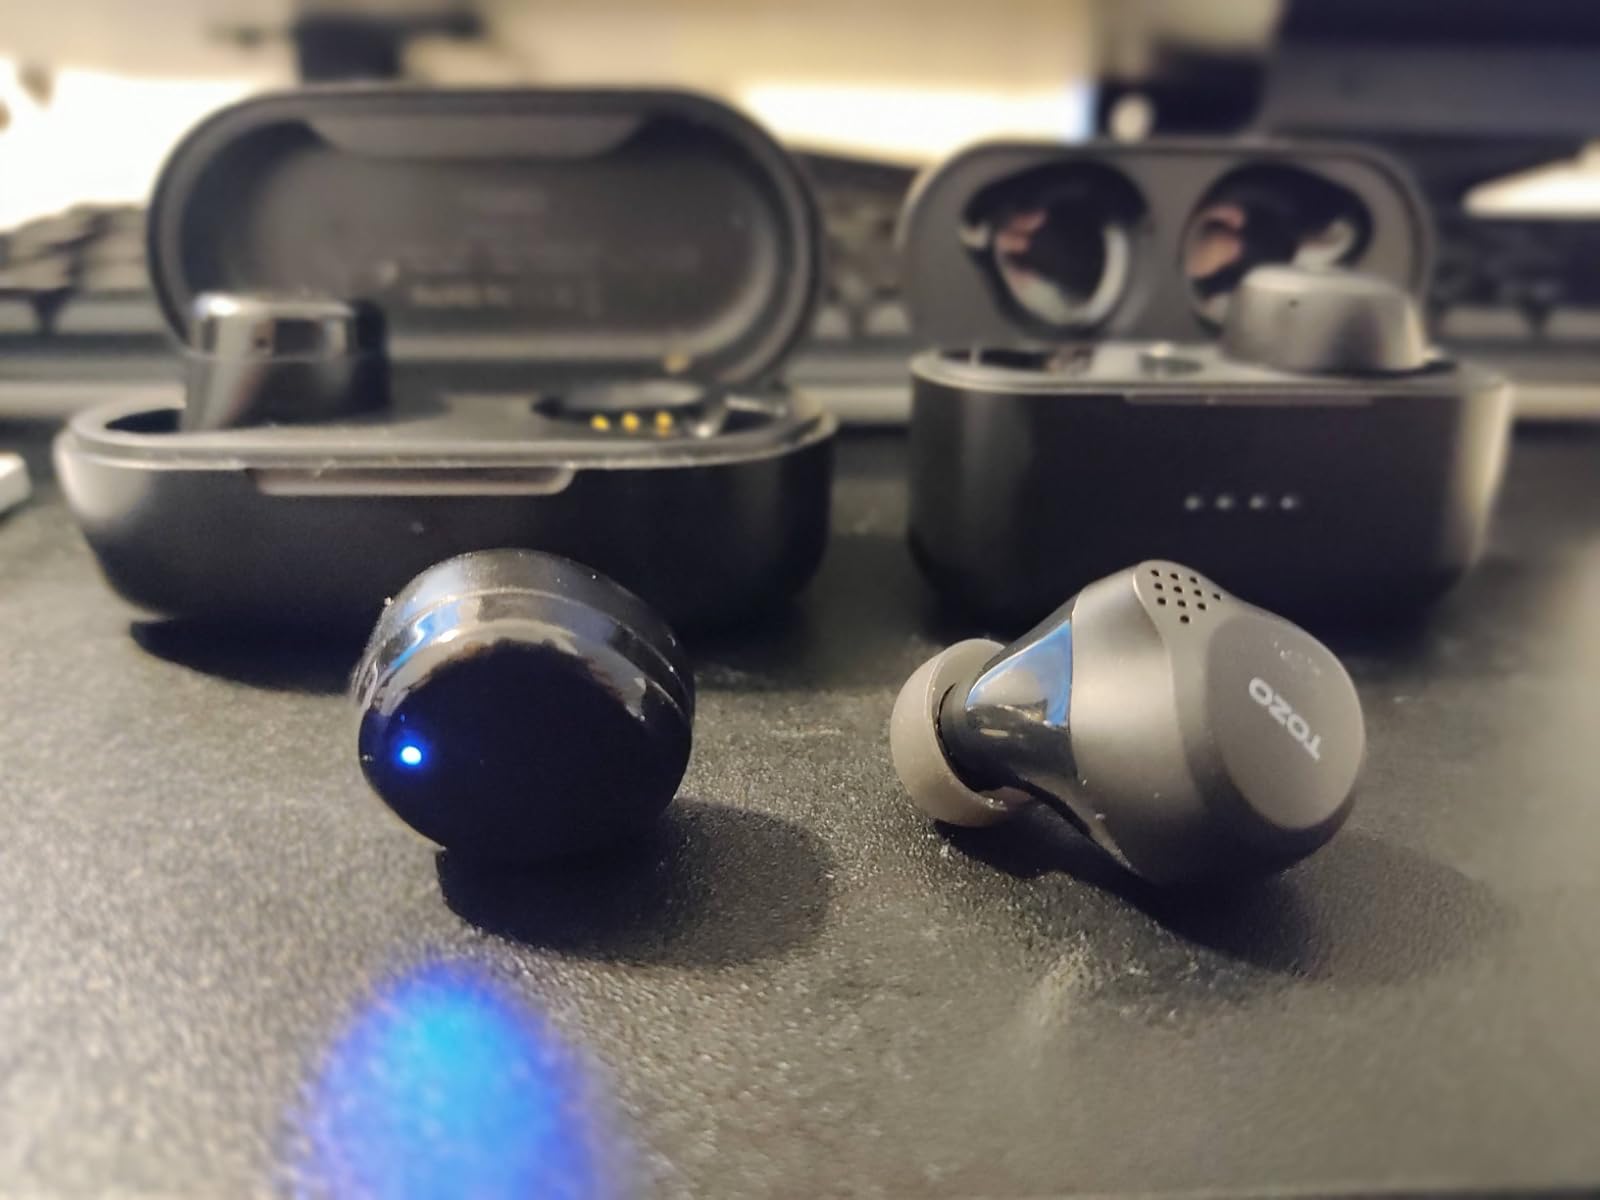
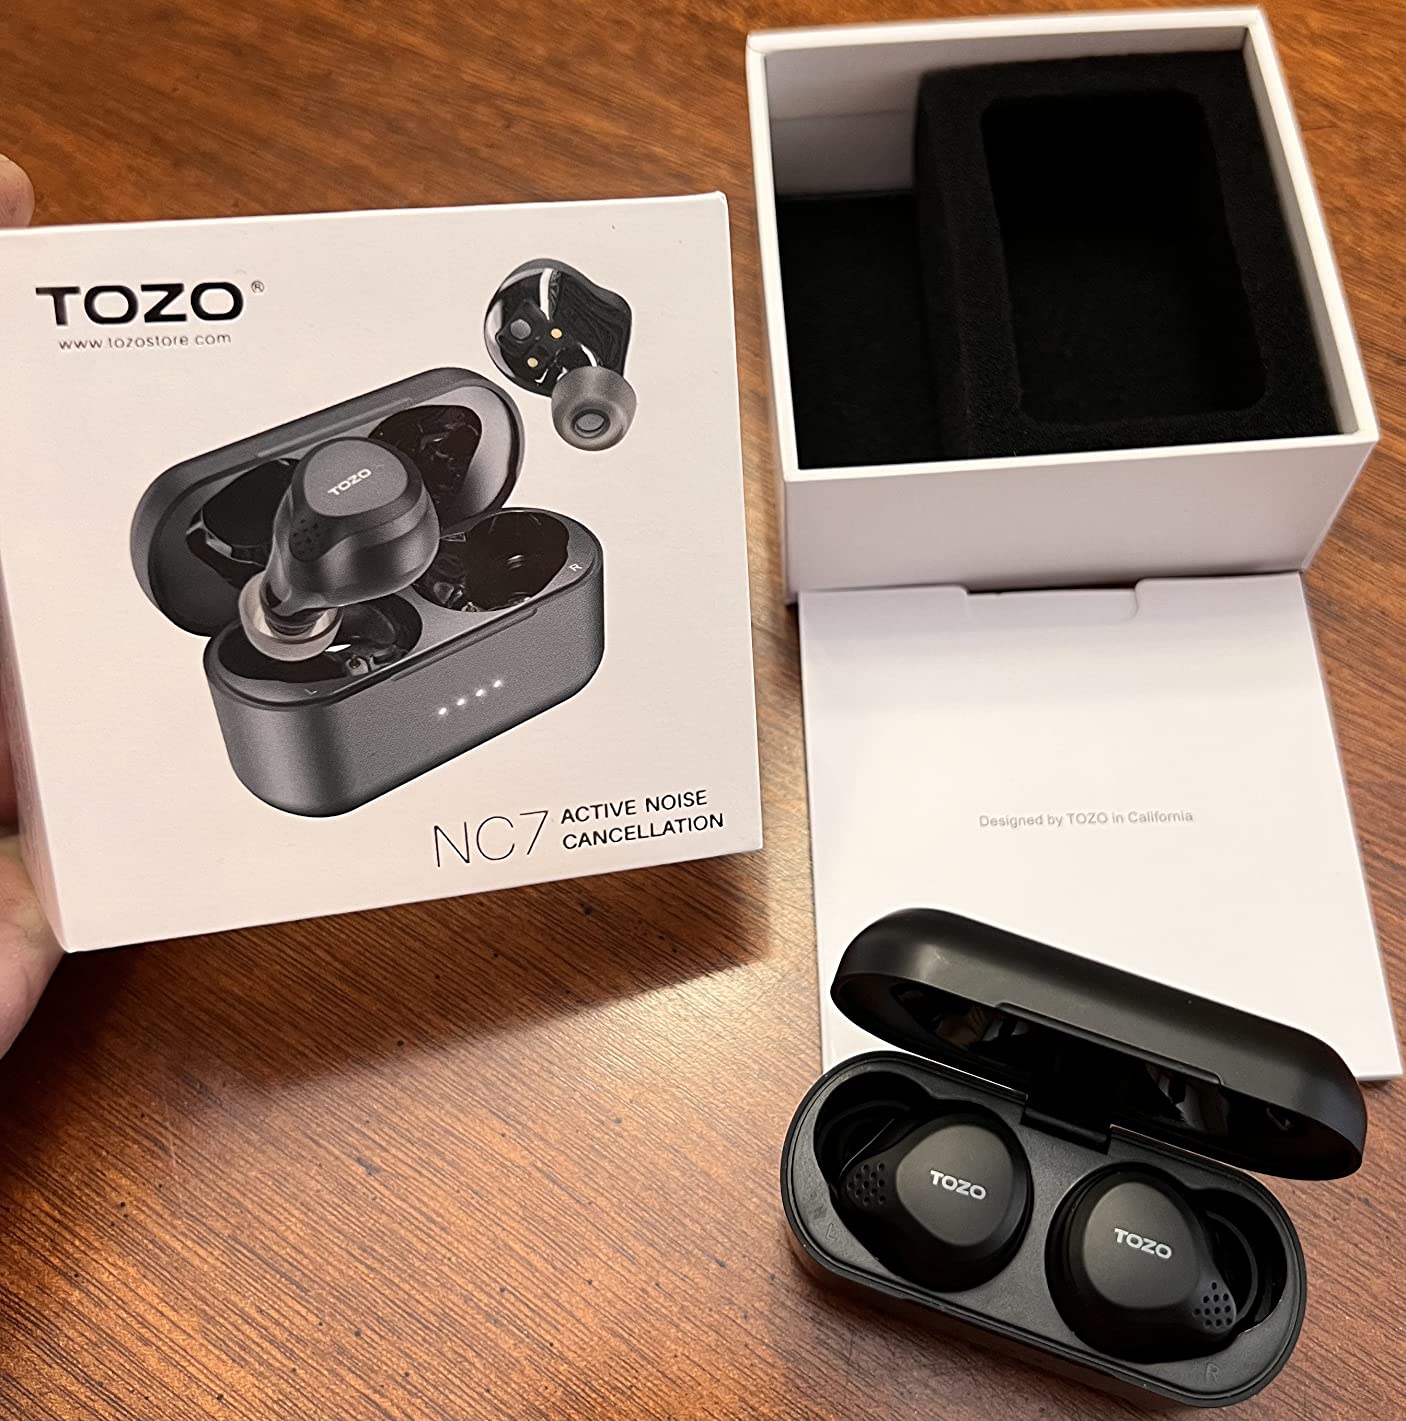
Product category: earbuds
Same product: yes